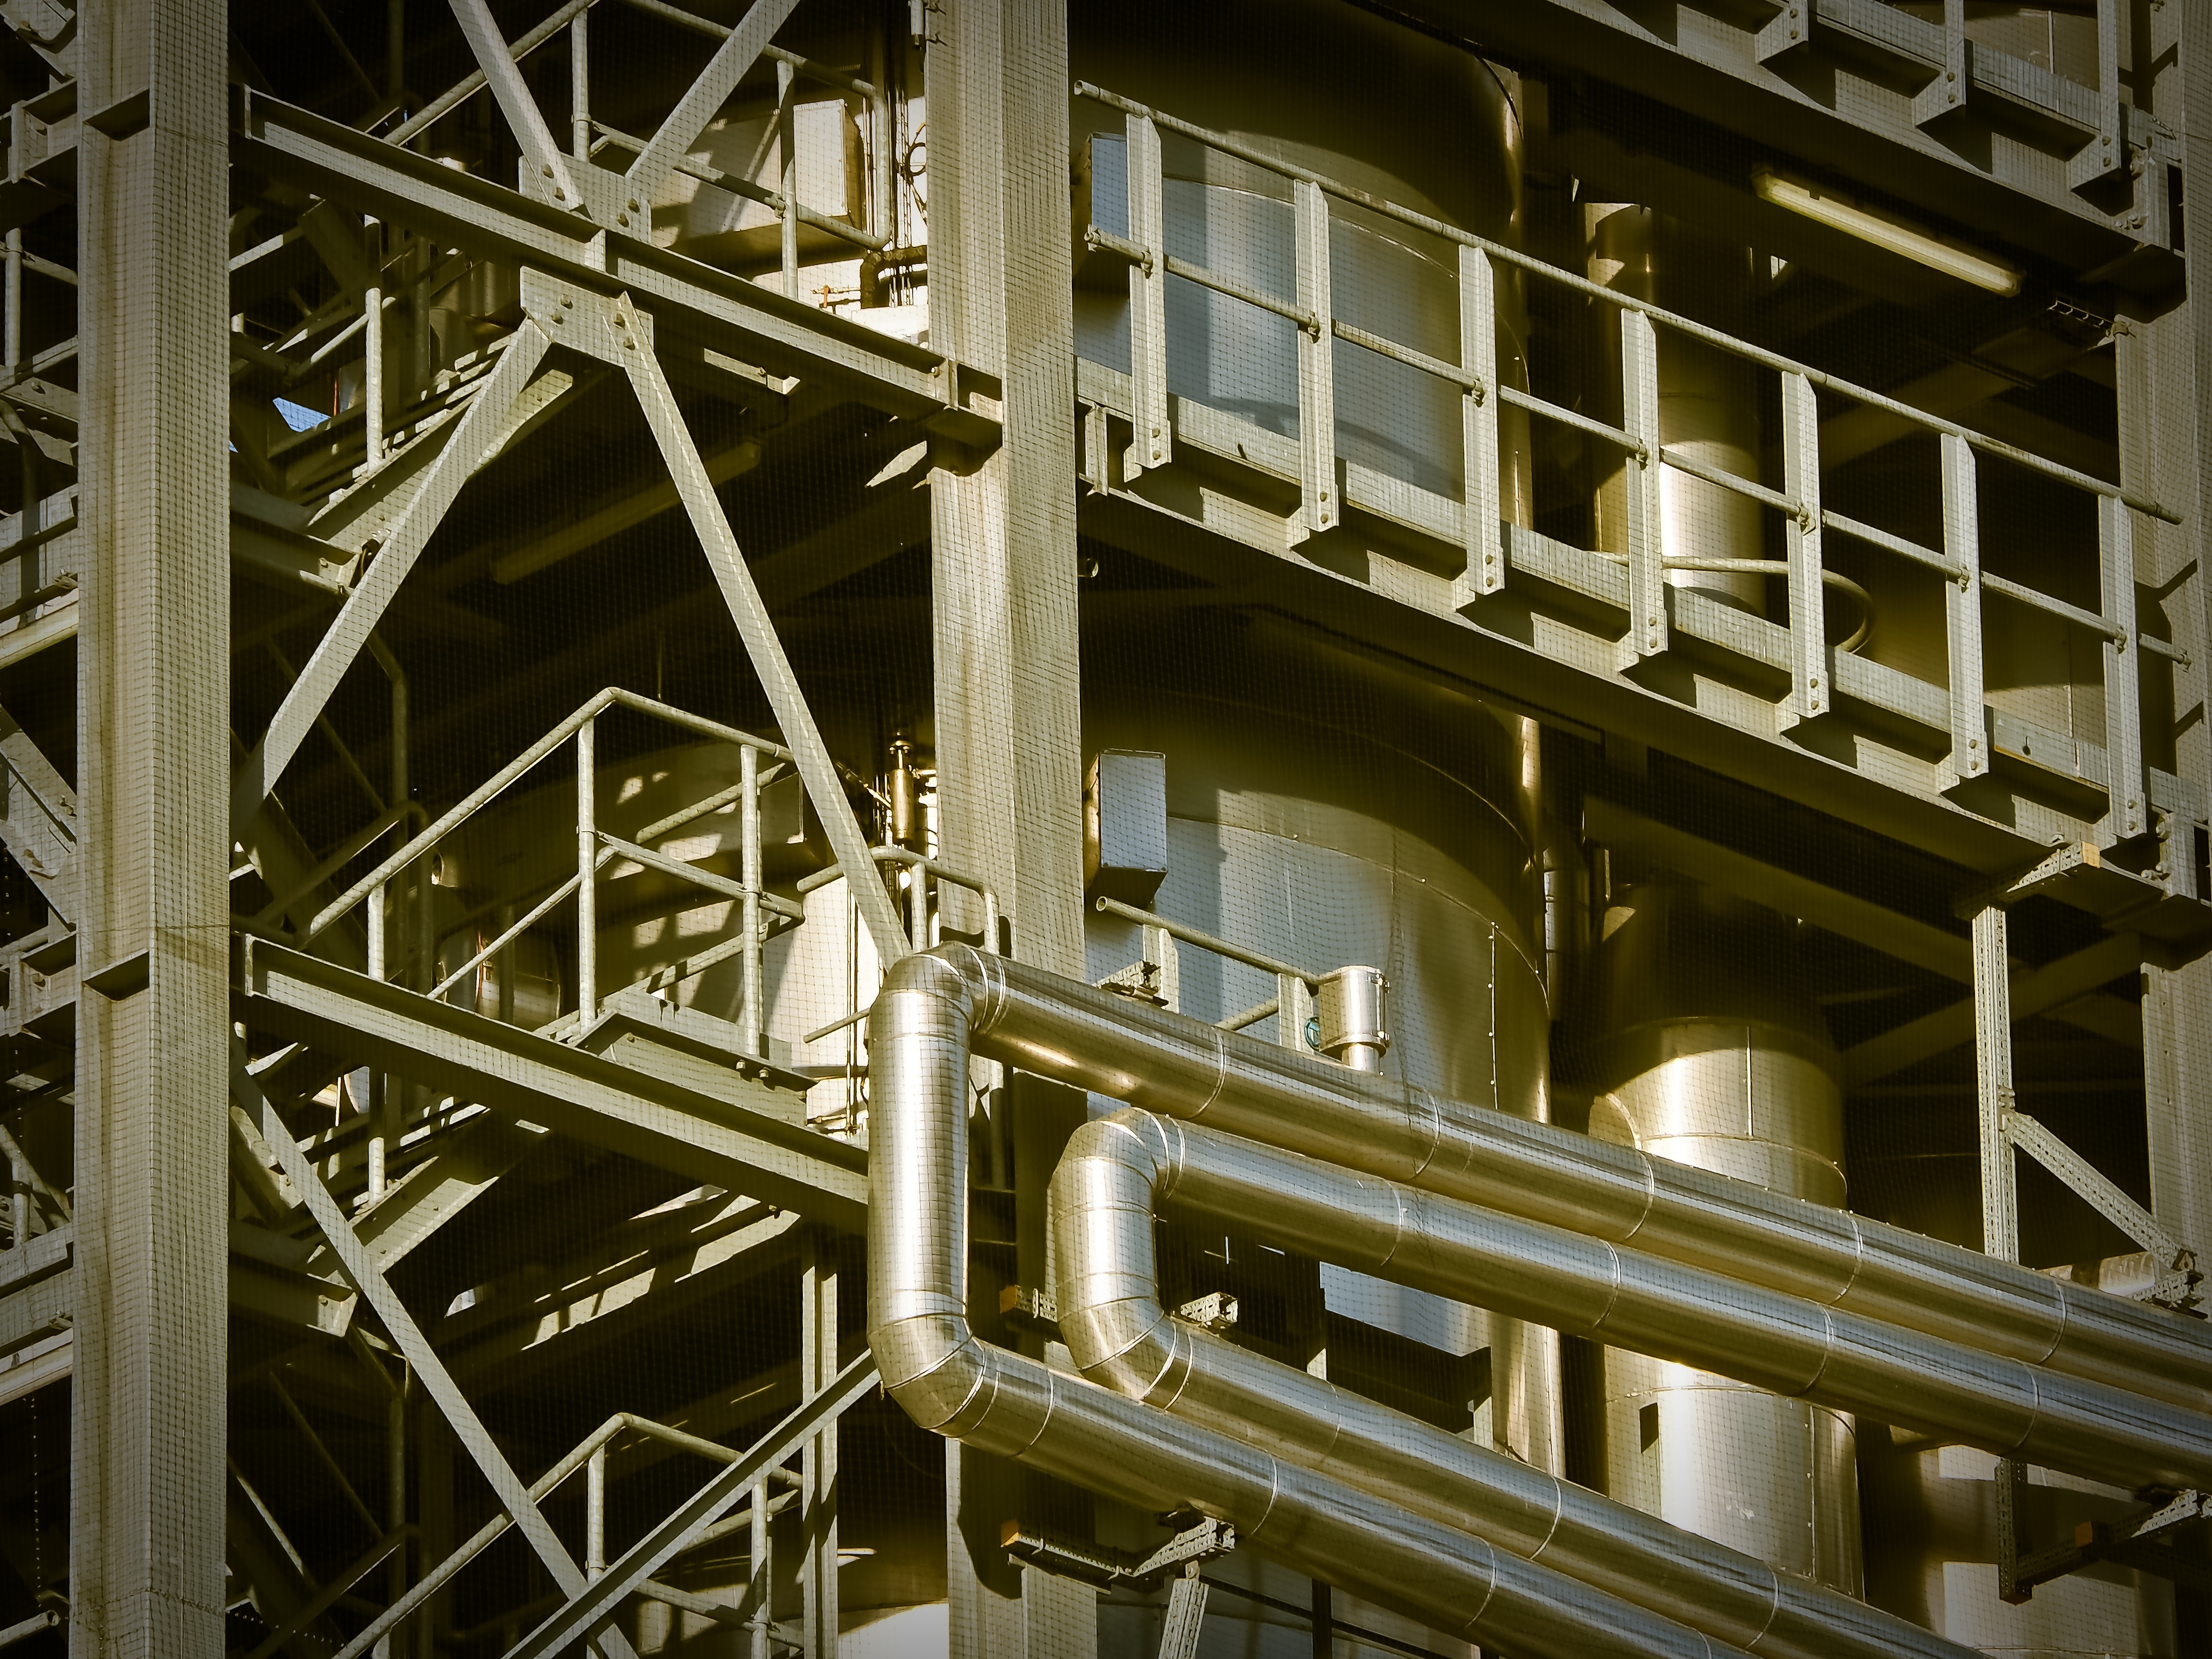
architecture, metal, factory, industry, electricity, design, production, industrial plant, neuss, urban area